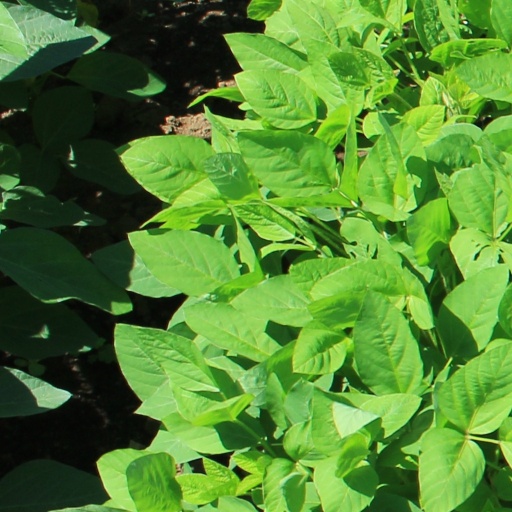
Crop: soybean